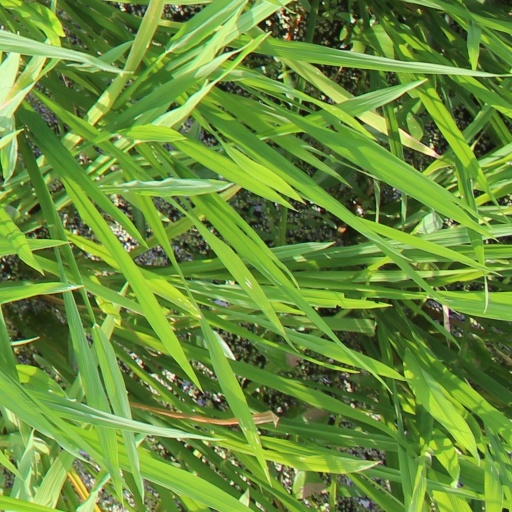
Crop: rice